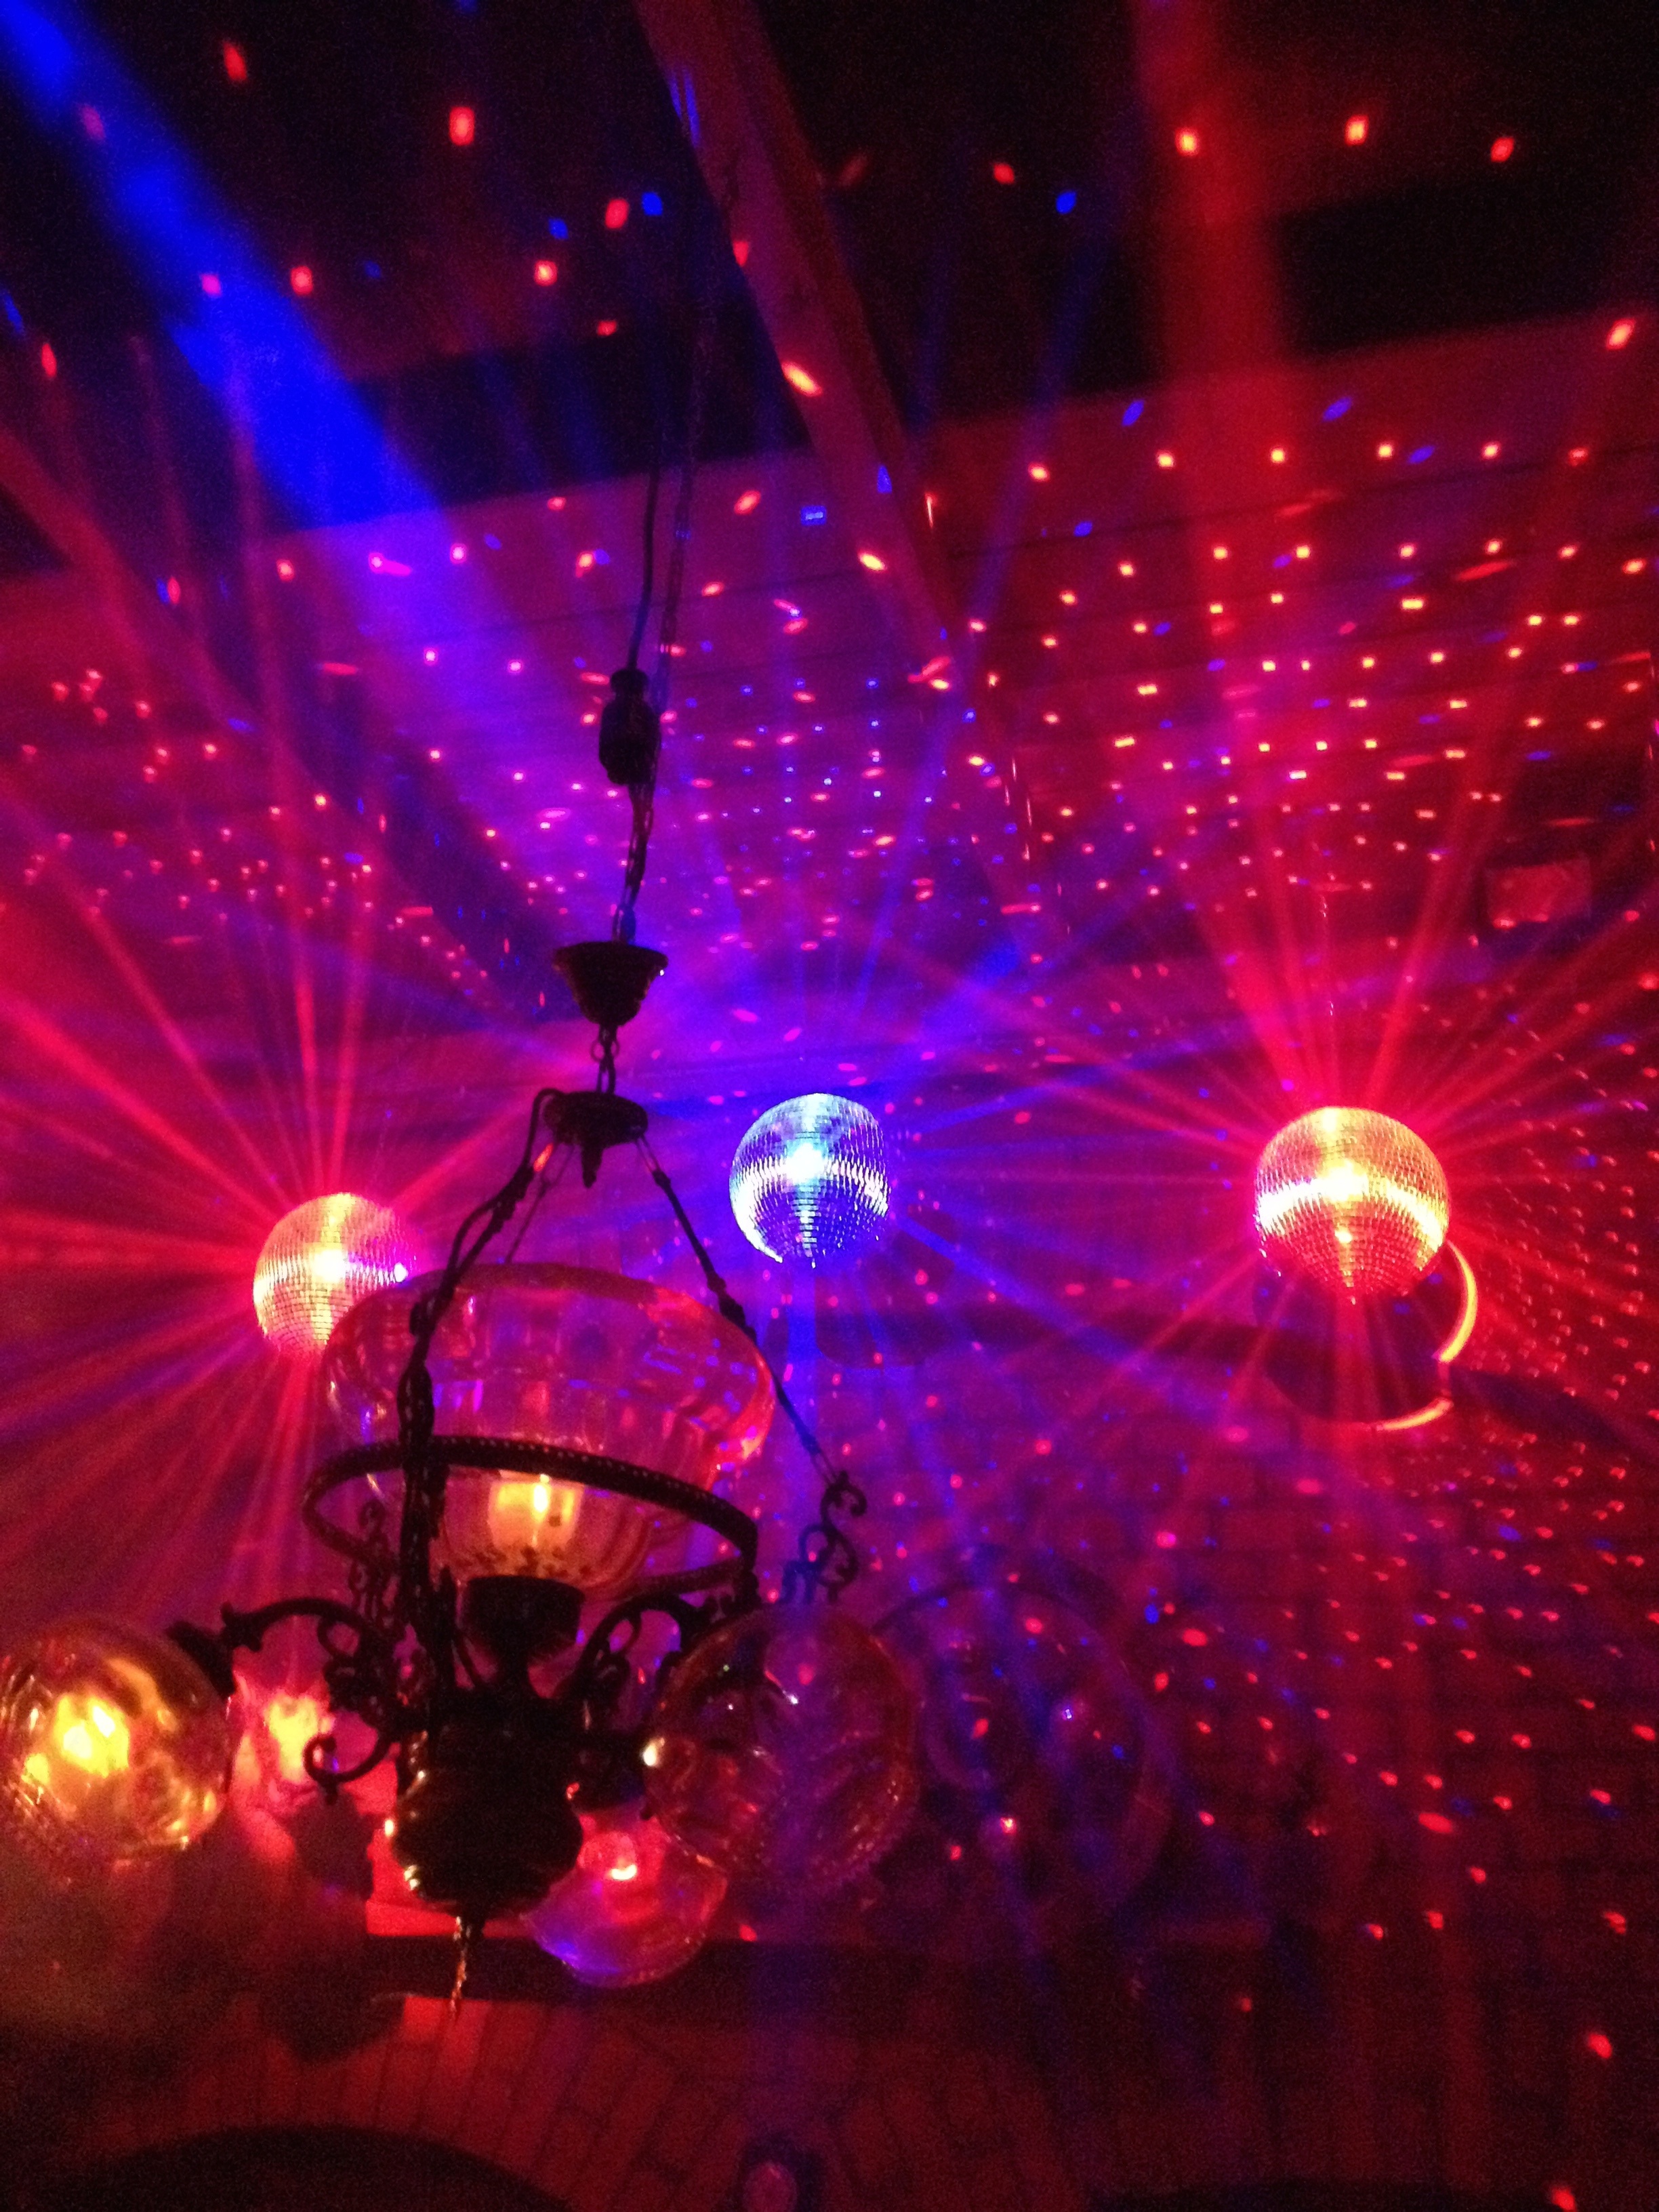
music, light, abstract, night, celebration, decoration, reflection, nightlife, club, stage, performance, entertainment, disco, nightclub, clubbing, dance floor, rock concert, disco ball